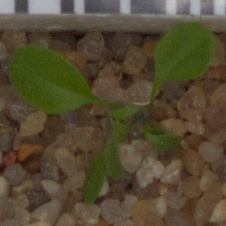
Label: shepherds_purse